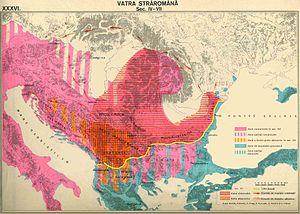
L’origine des roumanophones et même leur définition actuelle sont sujets, dans les sciences historiques, humaines et linguistiques, à des controverses découlant de deux problématiques :
Proto-roumain est le nom donné par les linguistes roumains à la langue des Thraces romanisés, ancêtres linguistiques des Aroumains et des Roumains d'aujourd'hui. D'autres linguistes préfèrent « roman oriental », « Thraco-roman » ou « proto-roman oriental », plus neutres.